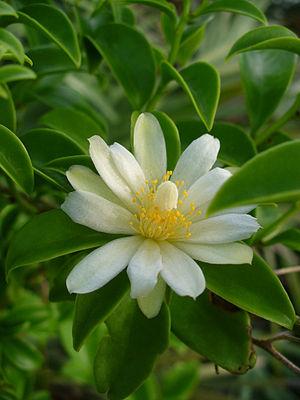
Le Groseillier des Barbades est une espèce de cactus du genre Pereskia répandue dans presque toute l’Amérique latine, de la Floride au Paraguay, jusqu'à 1 000 m d'altitude.
Pereskia est un genre de cactus.